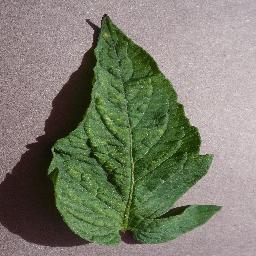
Label: Tomato___Spider_mites Two-spotted_spider_mite